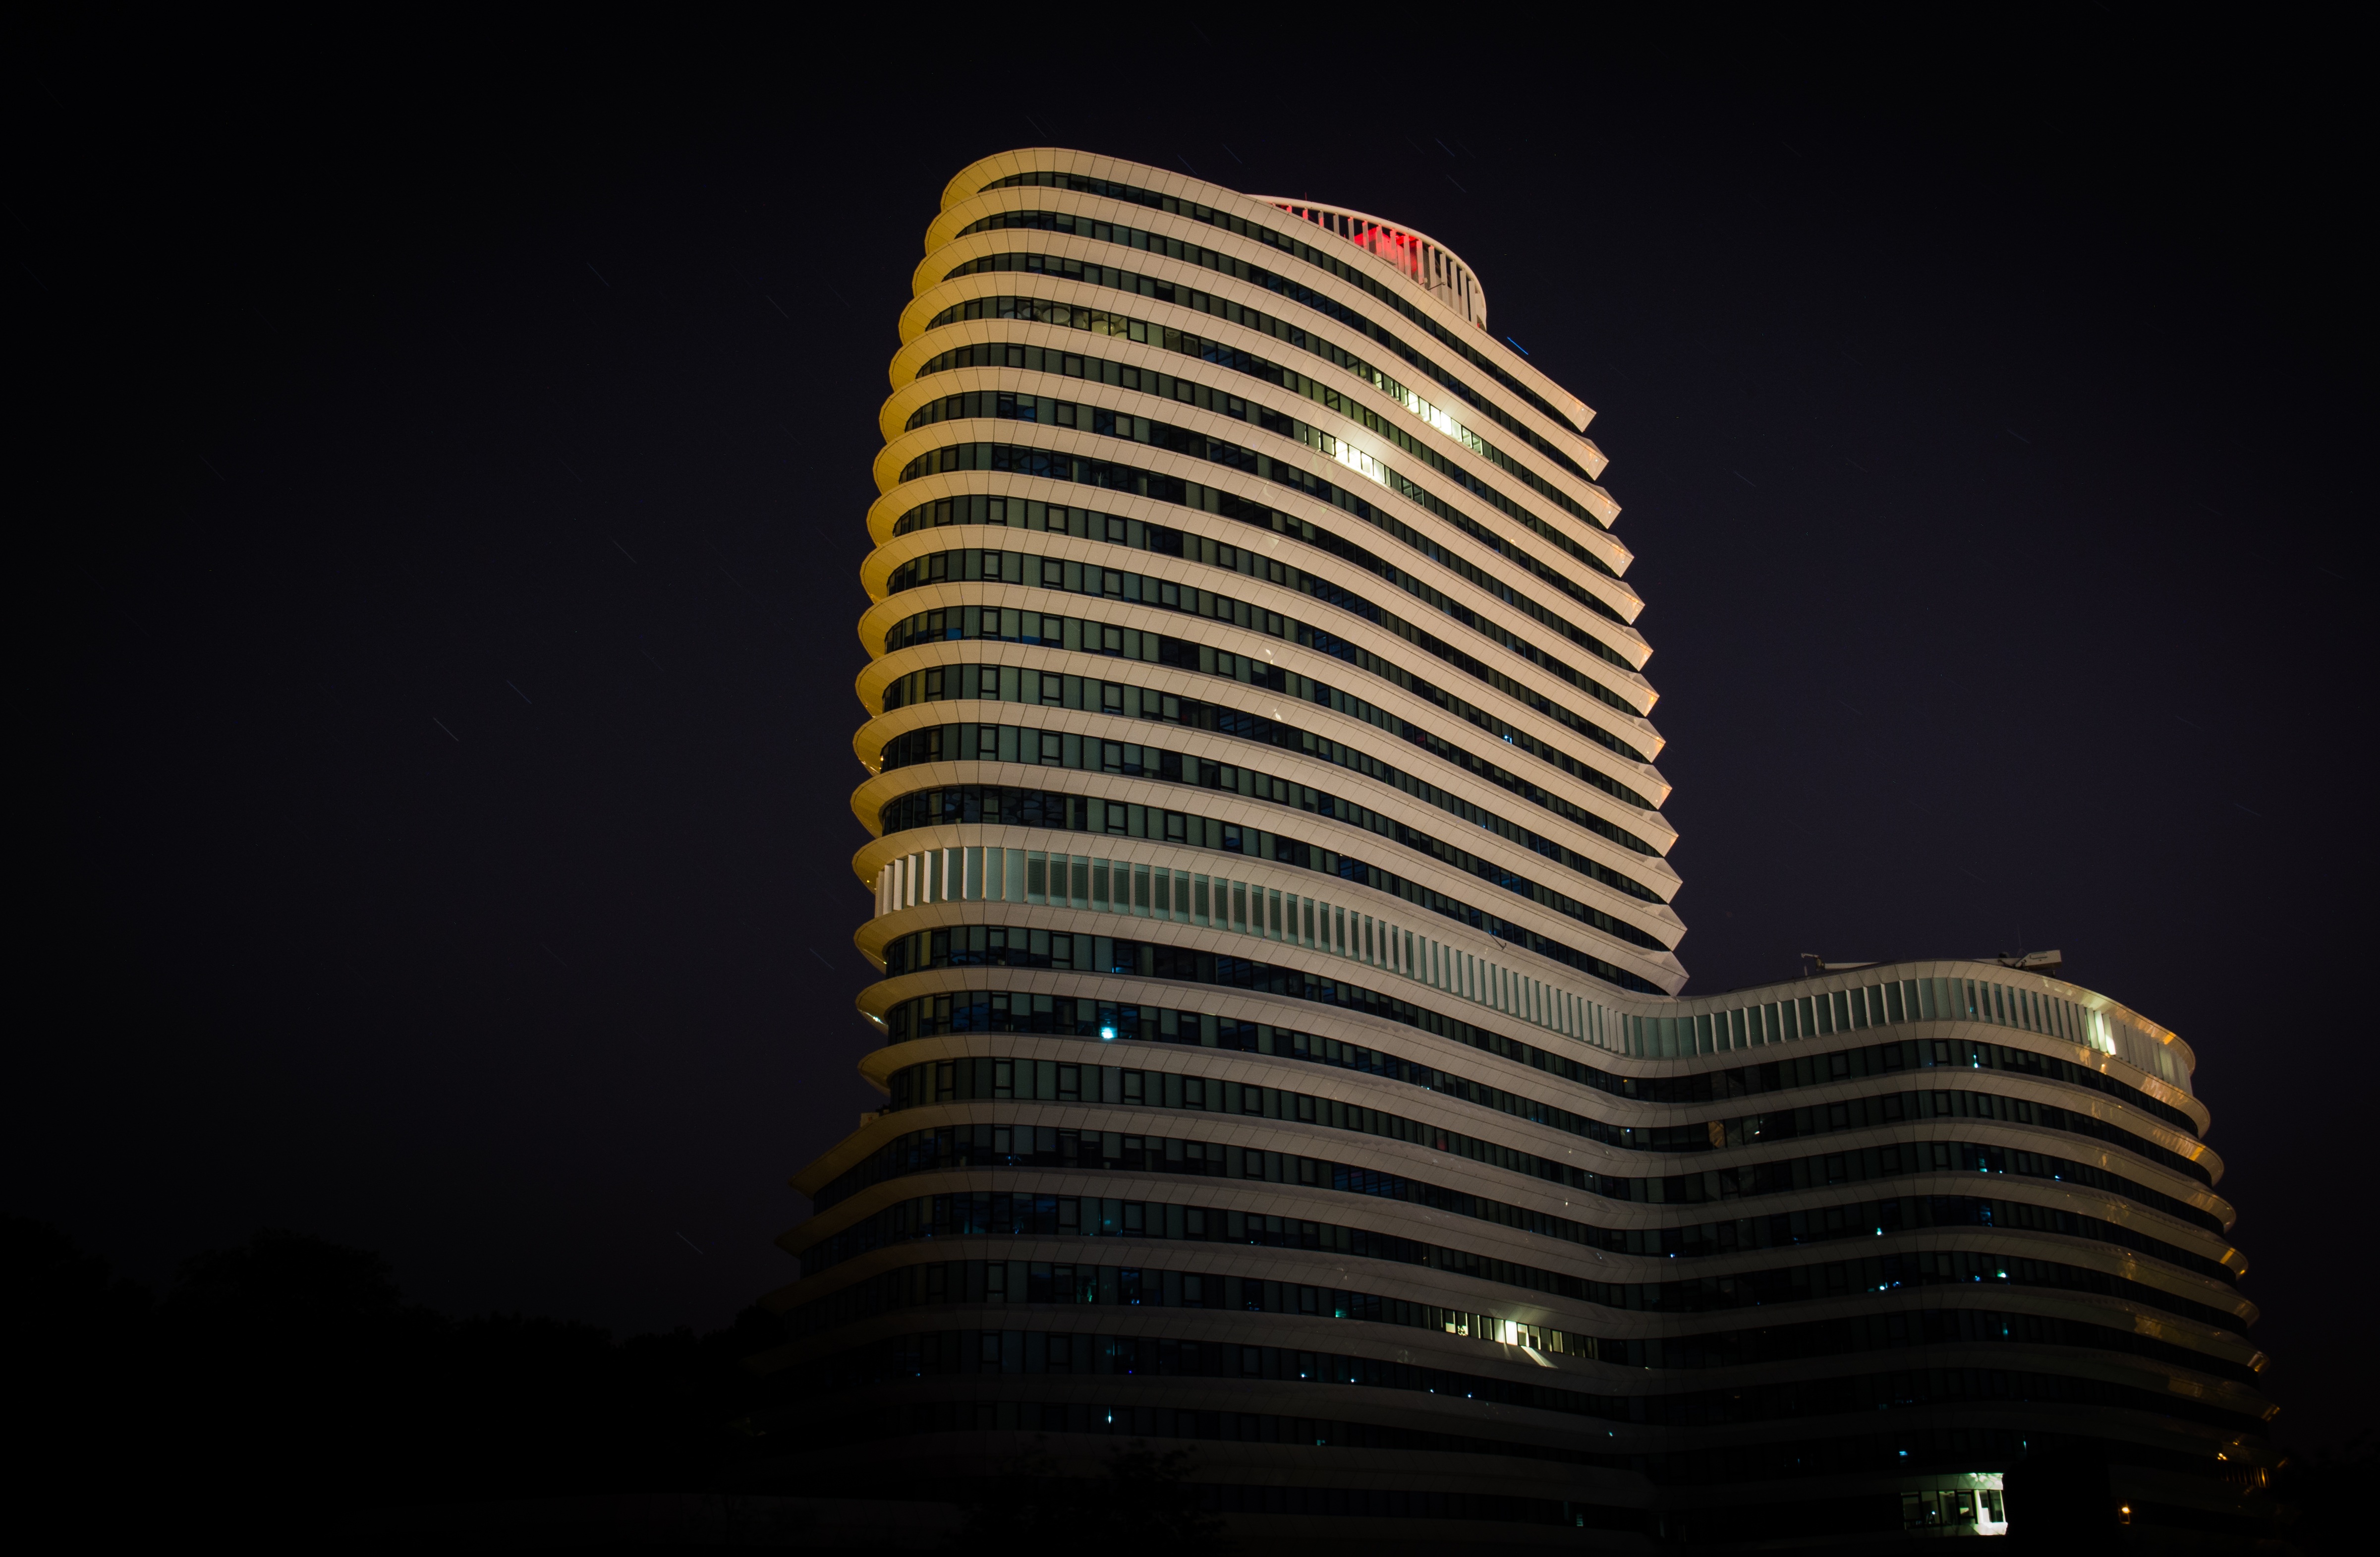
light, architecture, sky, skyline, night, house, building, city, skyscraper, urban, cityscape, downtown, line, reflection, tower, landmark, darkness, business, modern, tower block, windows, symmetry, shape, metropolis, metropolitan area